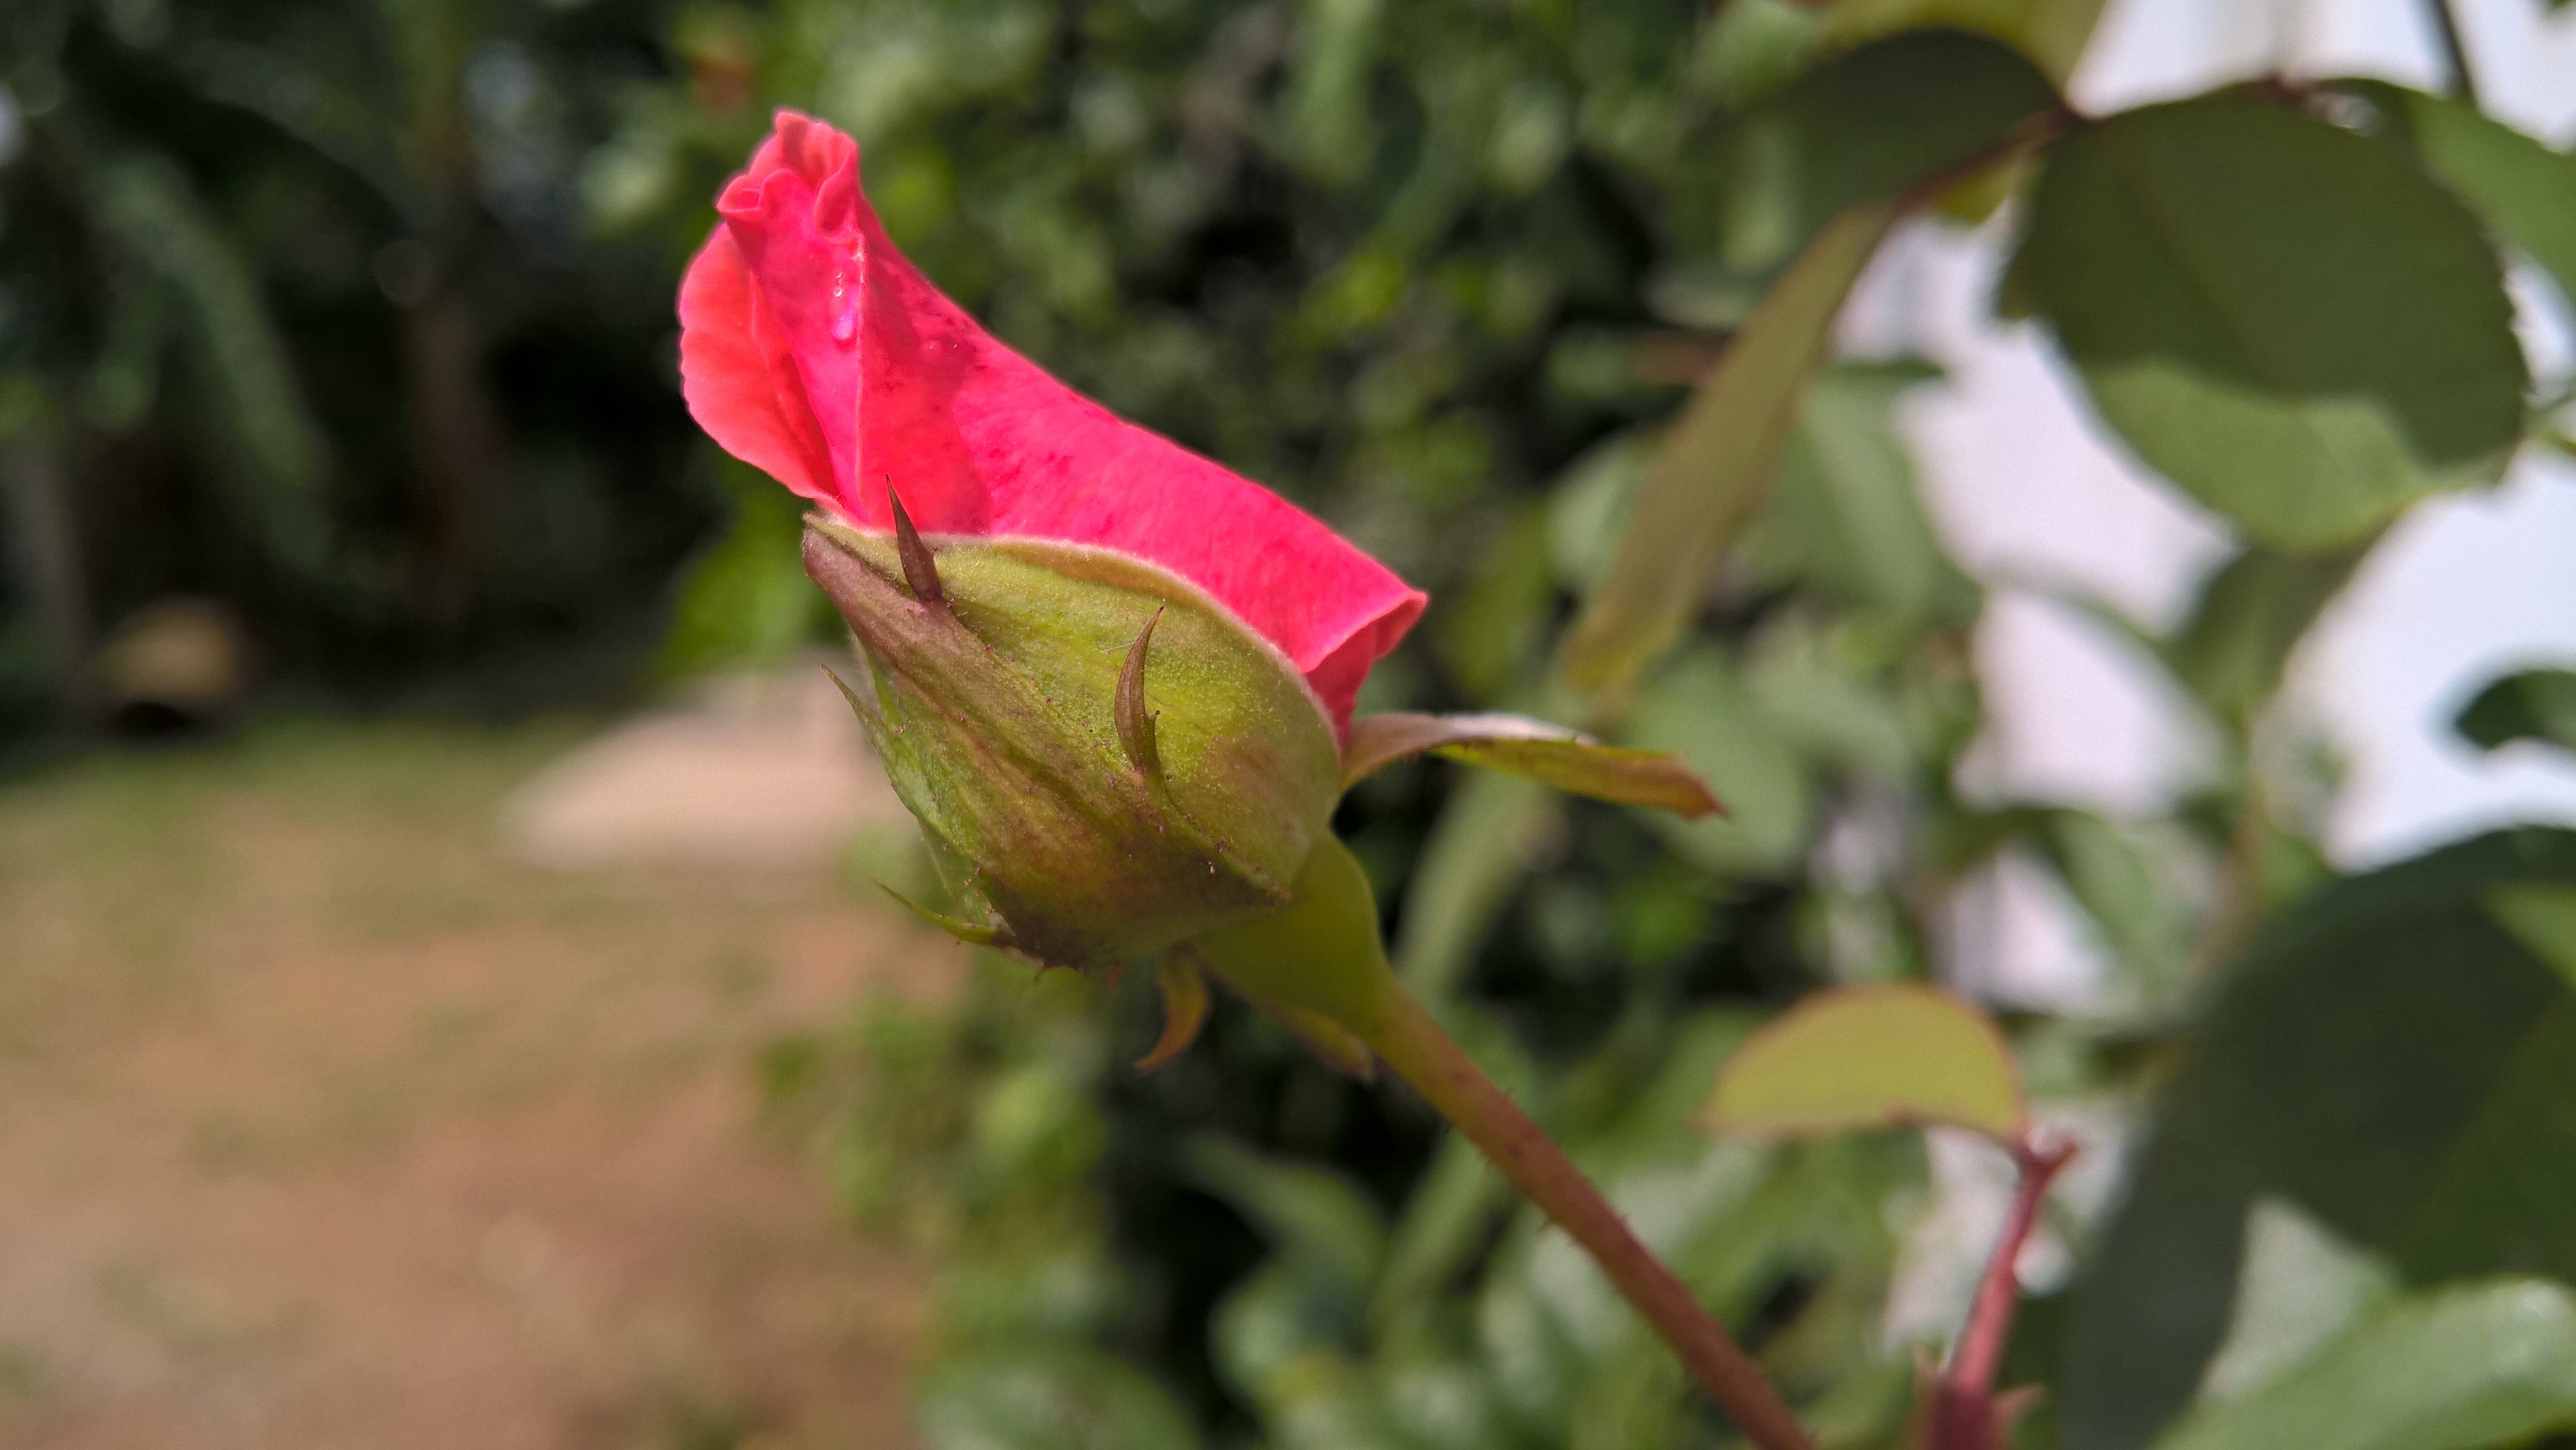
nature, blossom, plant, leaf, flower, petal, rose, green, botany, flora, wildflower, shrub, bud, macro photography, flowering plant, land plant